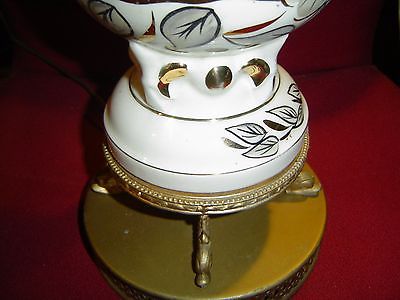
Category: lamp